Tallinn Zoo

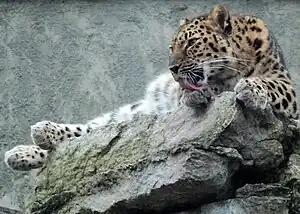
Amur leopard Darla in Tallinn Zoo

Tallinn zoo has successfully bred many animals, including the Amur leopard, long-tailed goral, Steller's sea eagle, black rhinoceros and snow leopards.